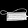
Label: Bag